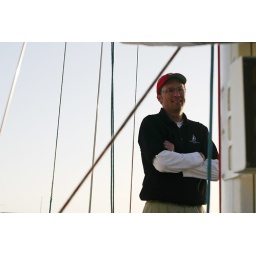
standing tall on the bow, where he used to work, but now he's tactician in the back of the boat